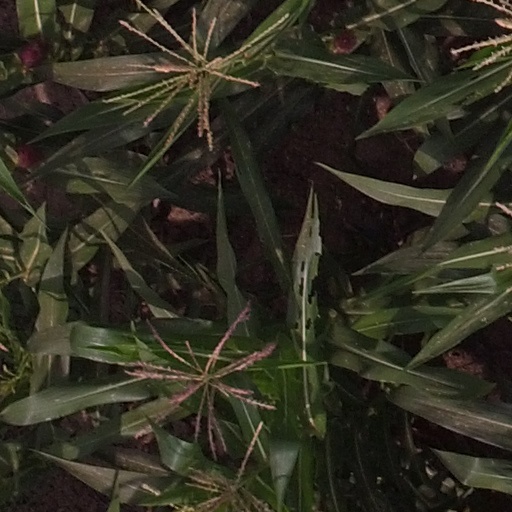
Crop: maize; corn